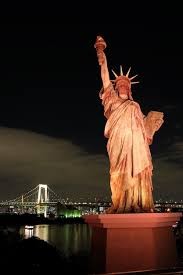
Landmark: Statue of Liberty